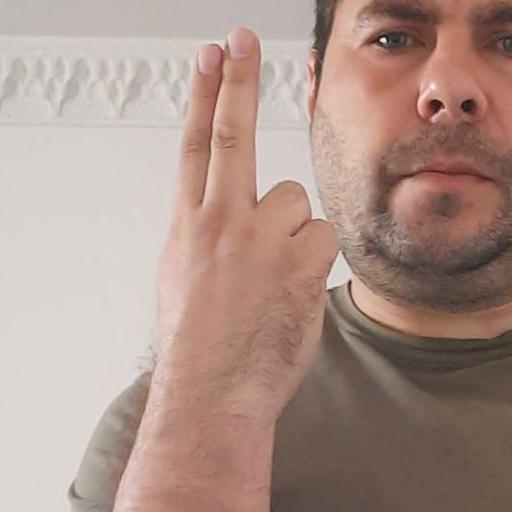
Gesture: two_up_inverted